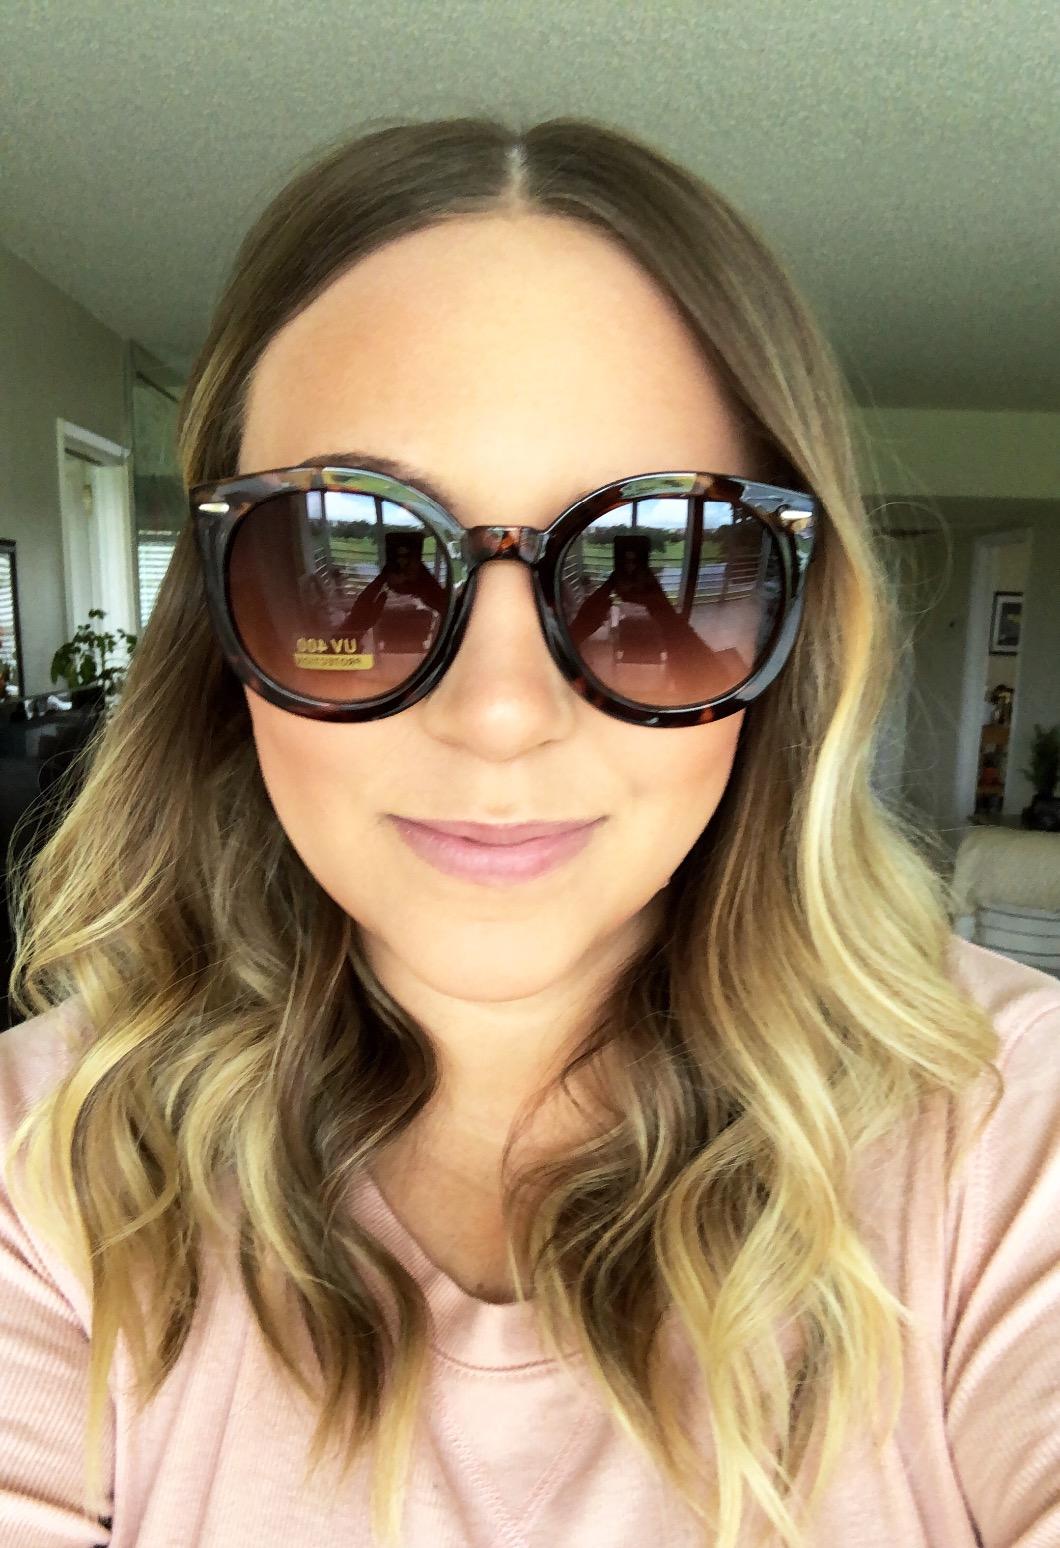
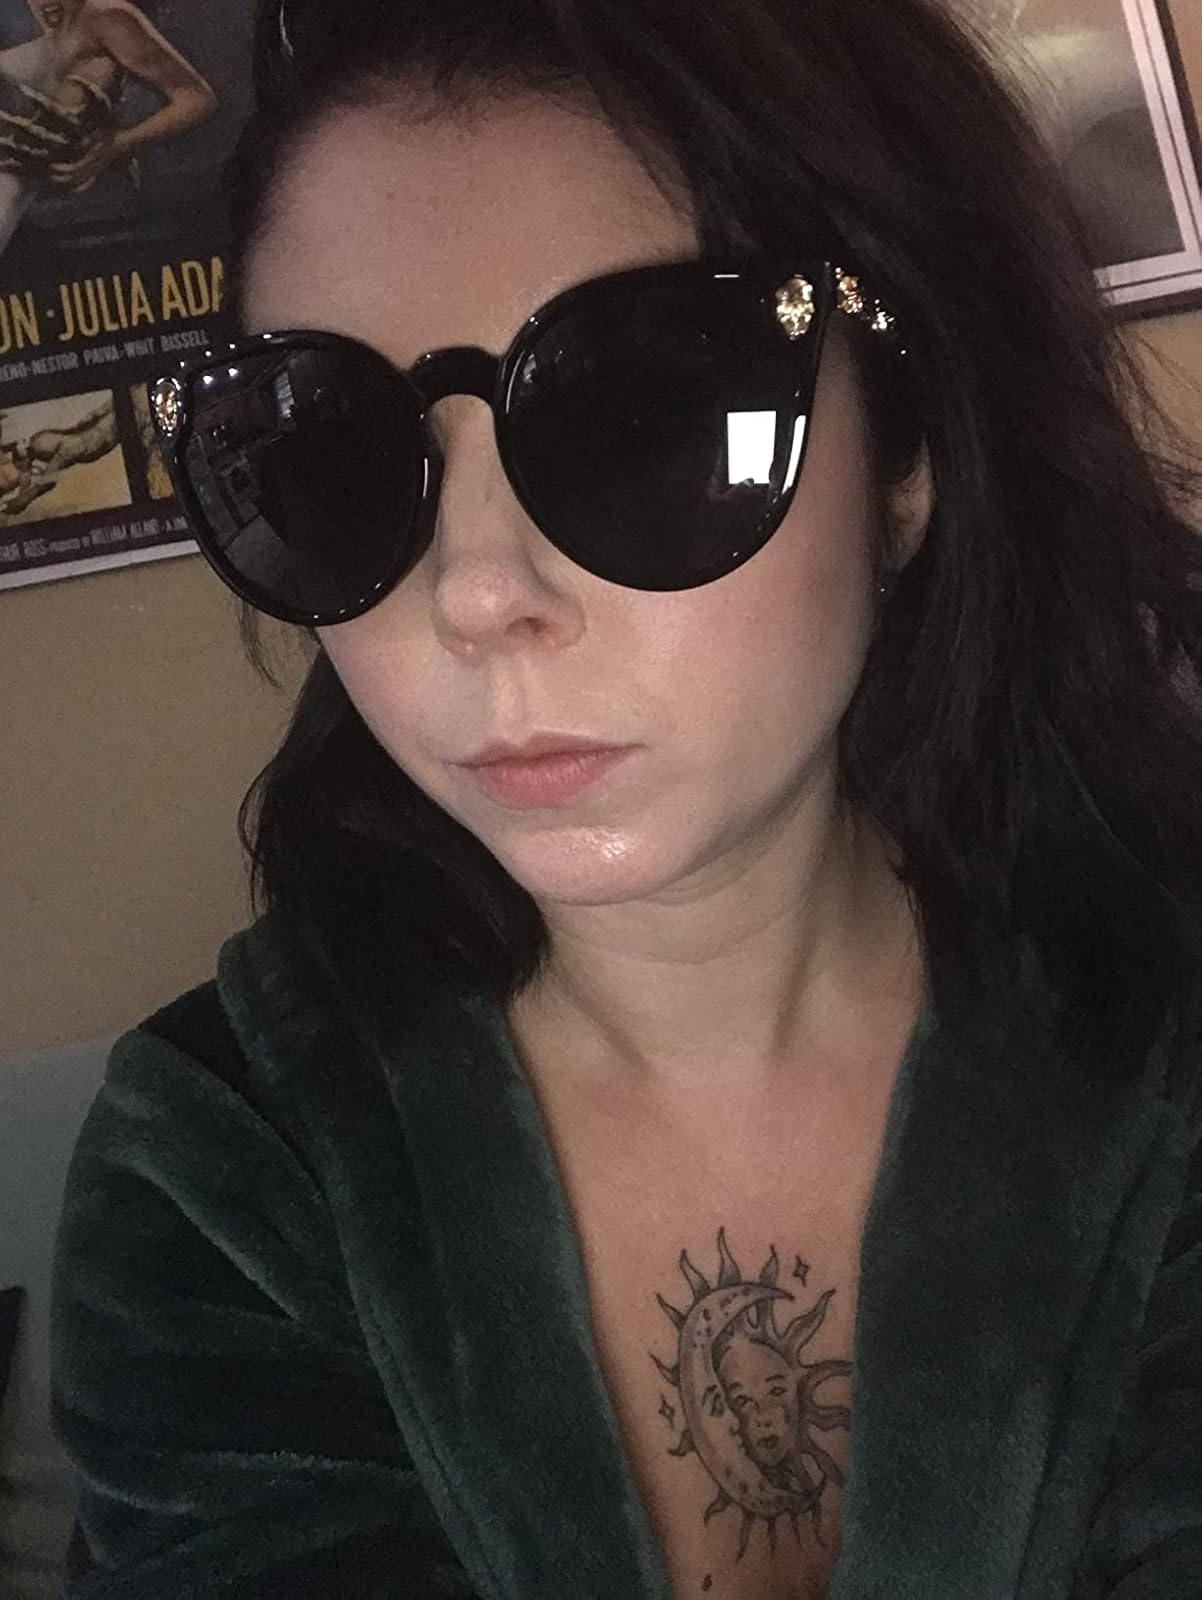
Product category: accessories_sunglasses
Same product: no